Tibi, Spain

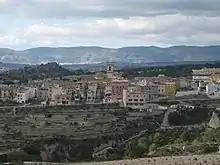

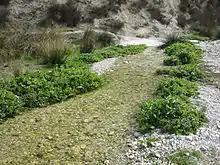
Monnegre river in Tibi.

Tibi is a municipality in the "comarca" of Alcoià, Alicante, Valencia, Spain. The name of this municipality comes from Latin and it means "for you". This territory was populated with 1,564 people in the year 2018.